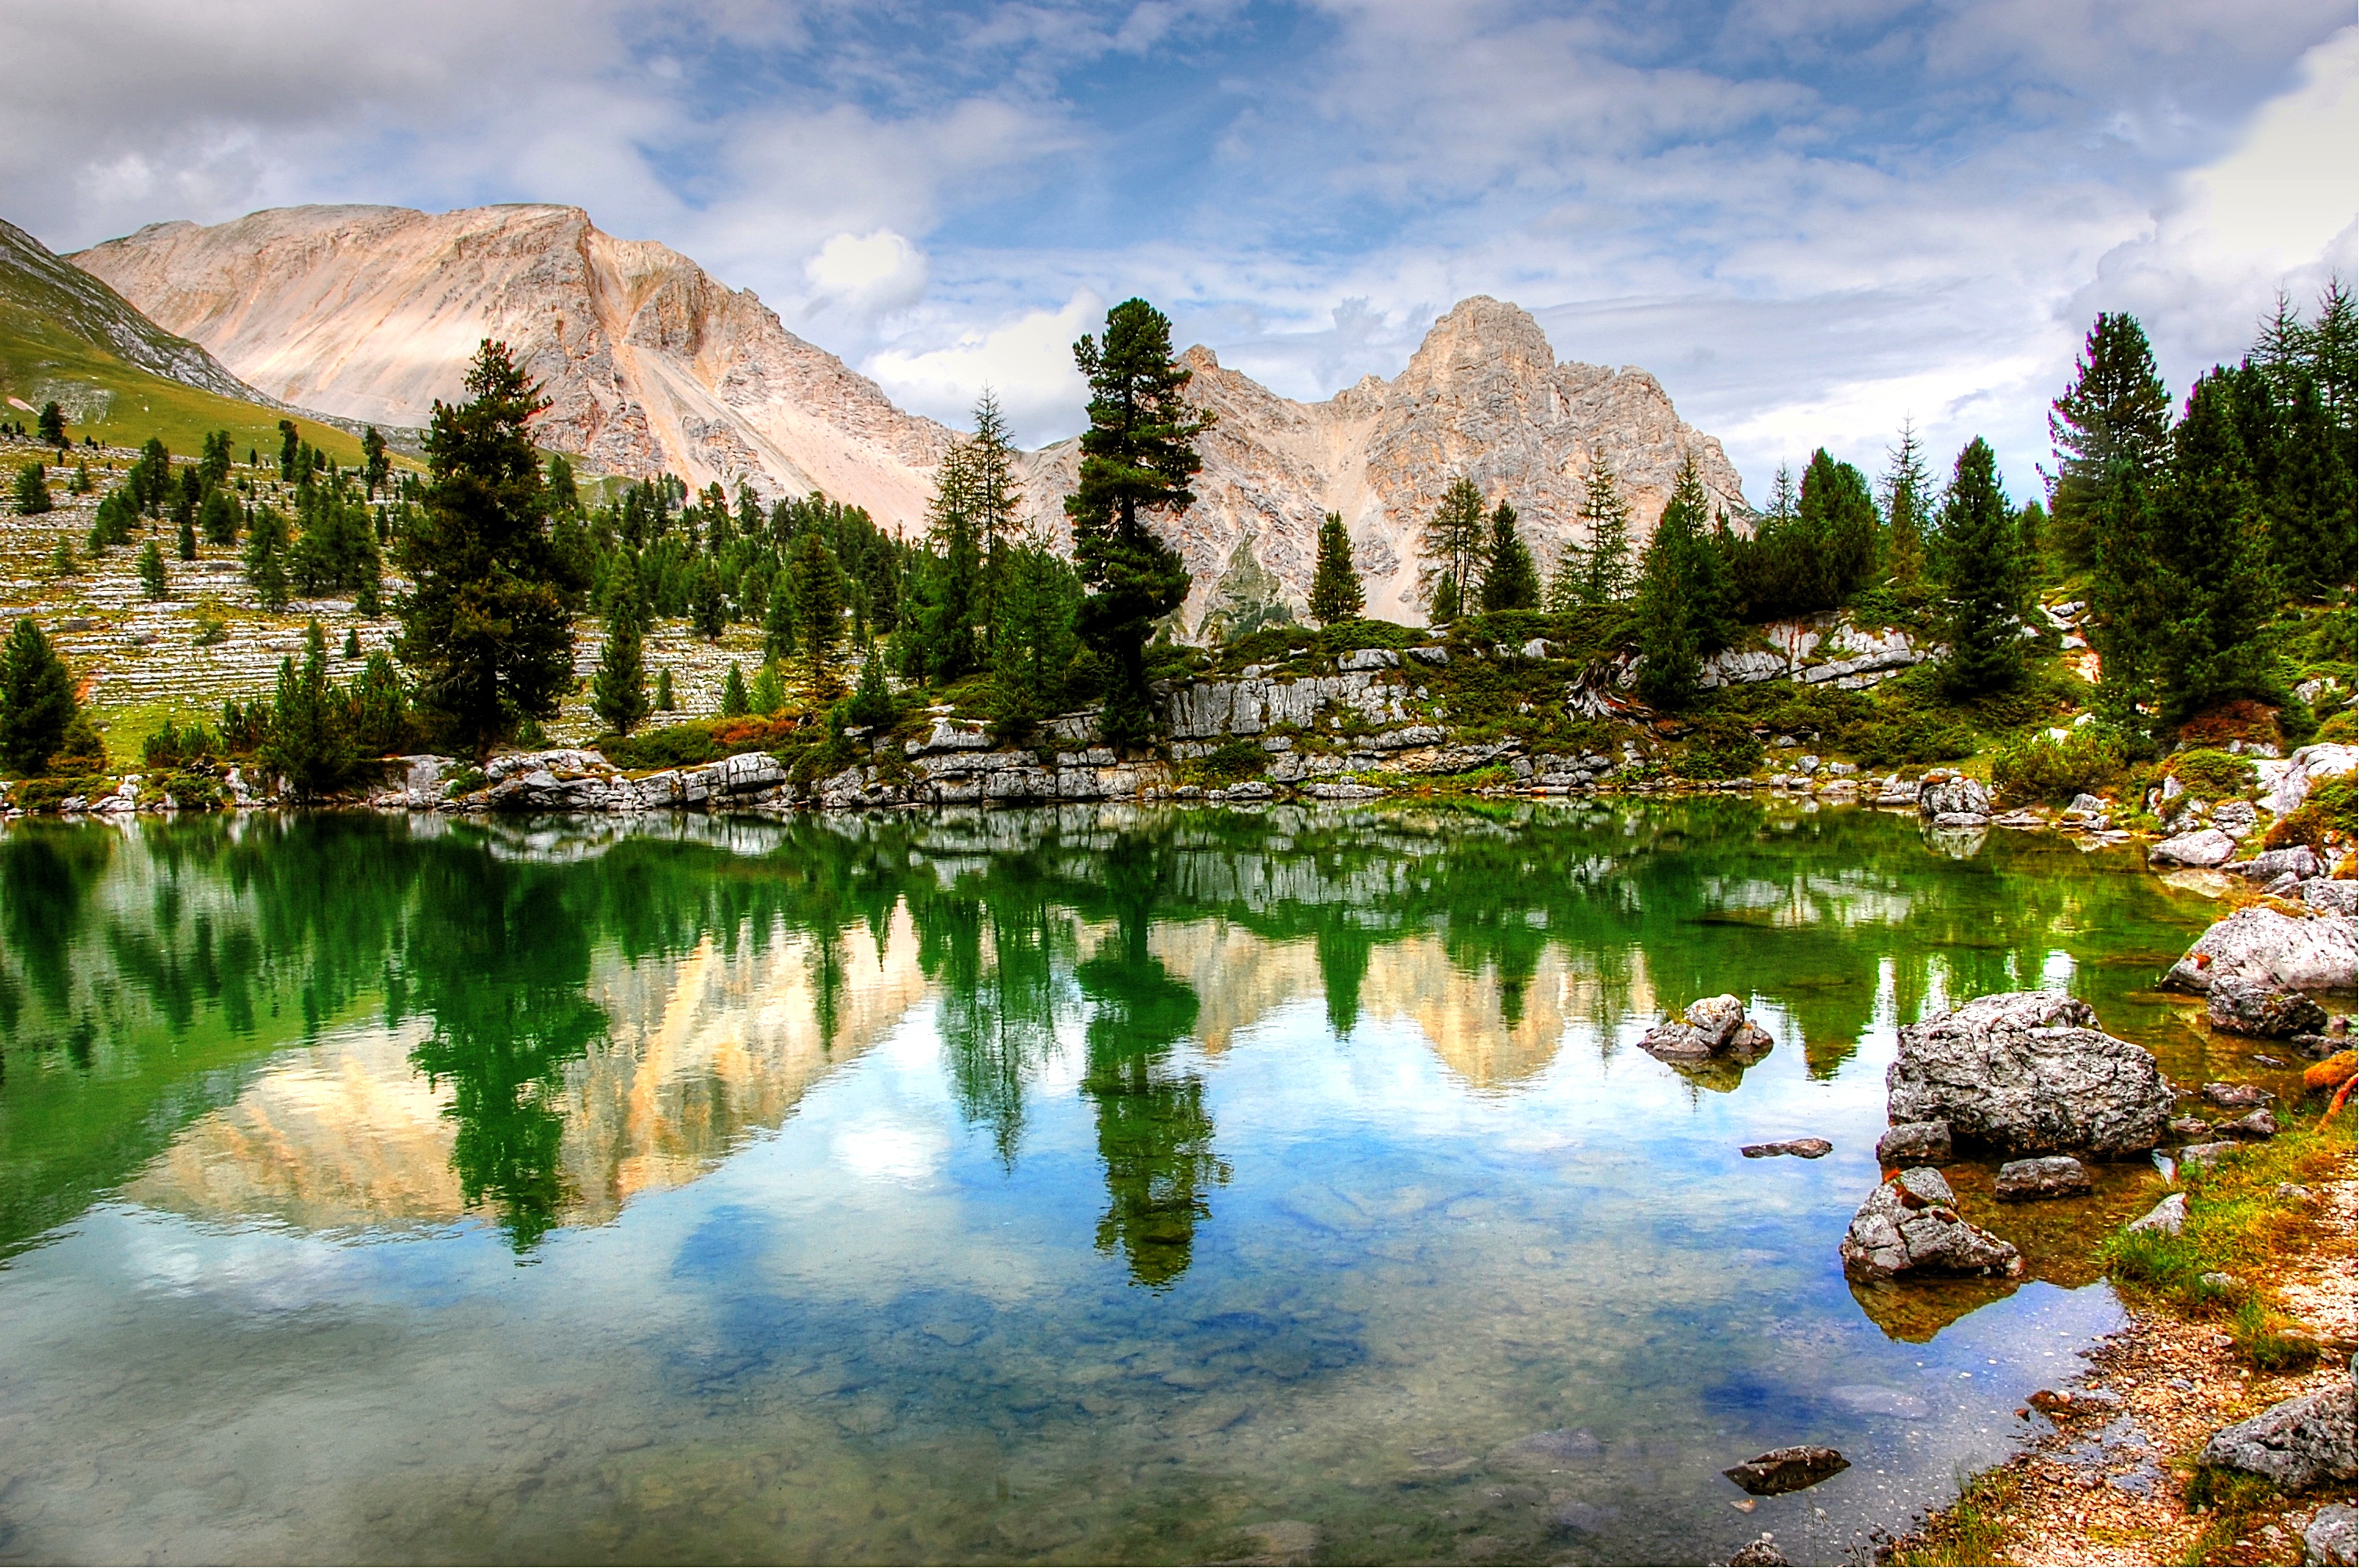
landscape, tree, water, nature, forest, rock, wilderness, mountain, hiking, meadow, leaf, flower, lake, river, valley, mountain range, pond, stream, reflection, autumn, park, national park, body of water, mountain landscape, mountains, woodland, dolomites, mountainous landforms, fanes alm